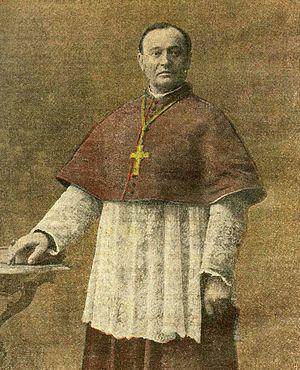
""Mgr Delamaire, archevêque de Cambrai, mort à Cancale le 21 juillet"""
François-Marie-Joseph Delamaire est un archevêque français, né à Paris le 4 février 1848 et décédé à Cancale le 21 juillet 1913.
v. 500 - † v. 540 : saint Vaast, aurait été installé évêque à Arras quelques années après le baptême de Clovis par saint Remi.